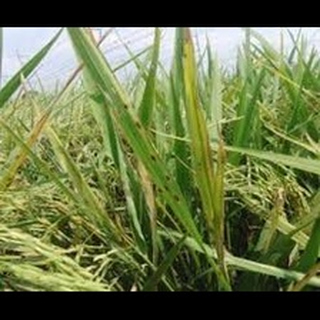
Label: wheat_tan_spot